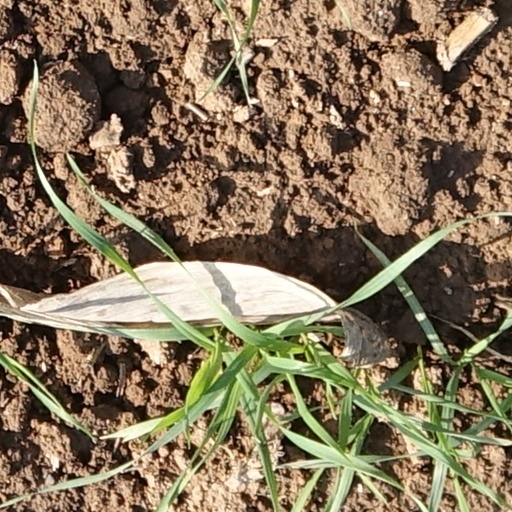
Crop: wheat